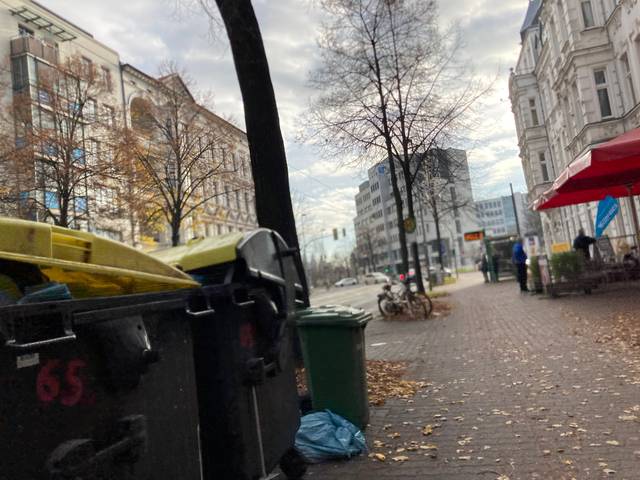
Region: Germany
Coordinates: 52.135, 11.618